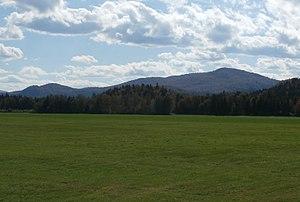
Mont Hereford.
Le mont Hereford est une montagne en Estrie, au Québec, qui fait partie des montagnes Blanches dans la chaîne des Appalaches ; son altitude est de 864 mètres.